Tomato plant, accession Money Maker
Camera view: tilt-top (135 deg); turntable rotation: 30 degrees
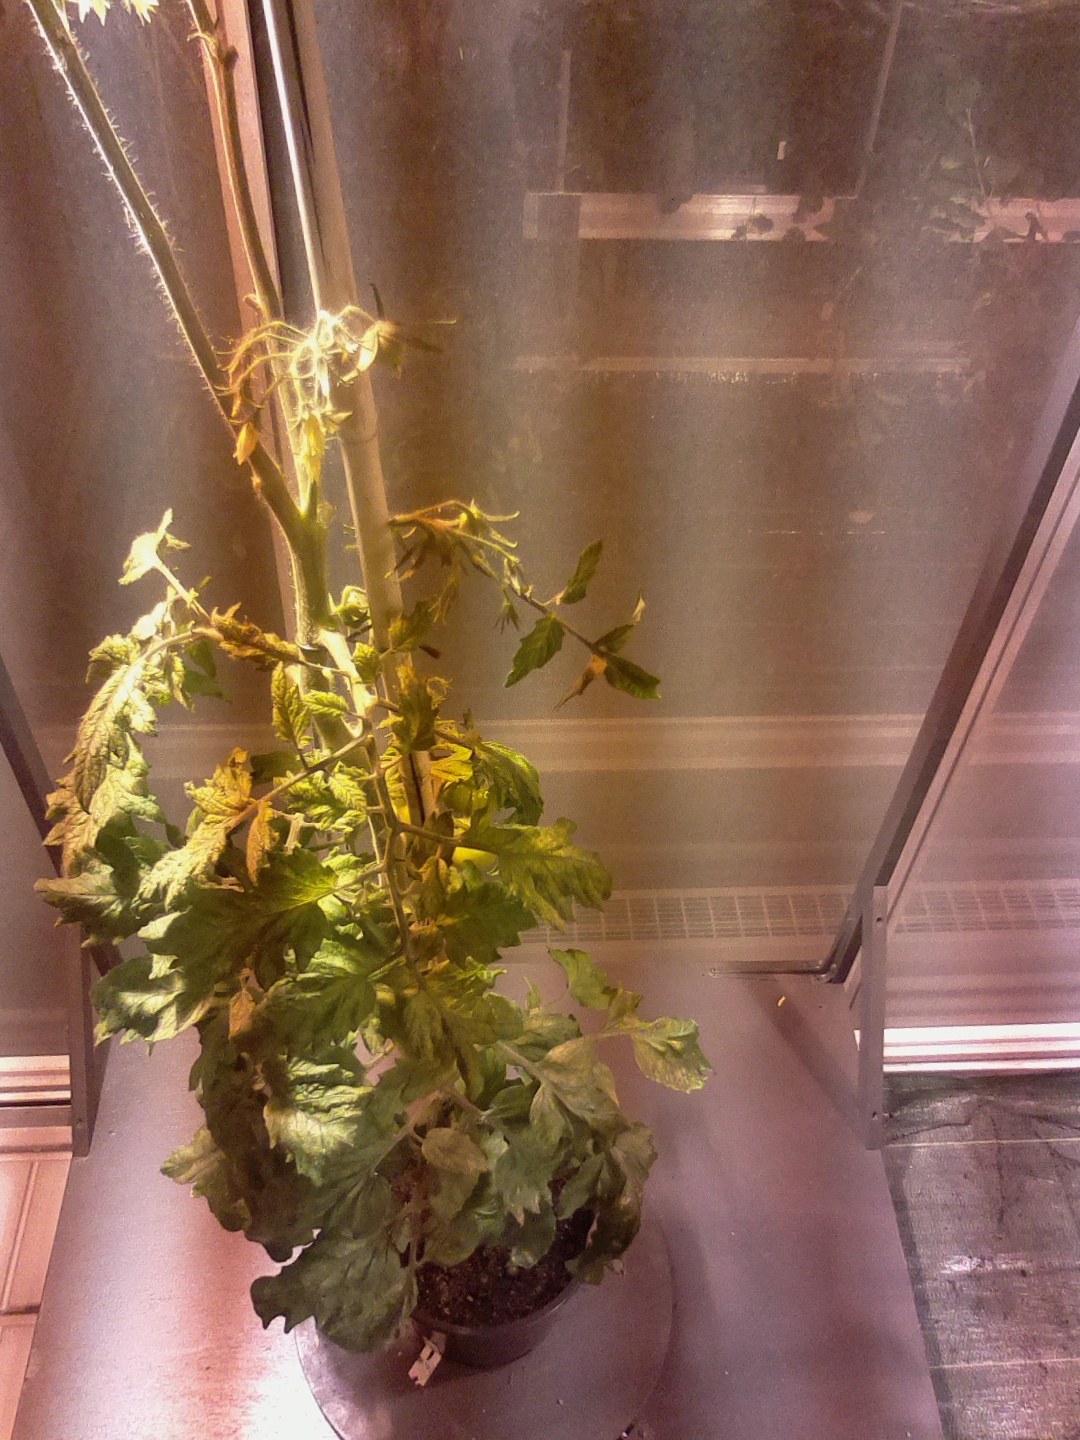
BBCH growth stage 76: 60%-70% of final fruit size